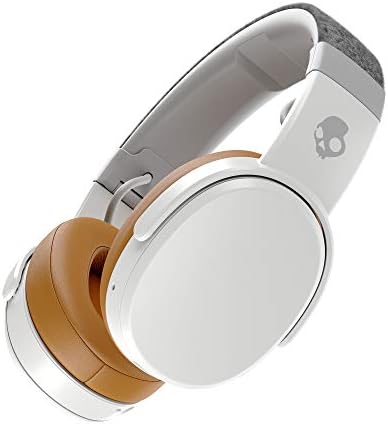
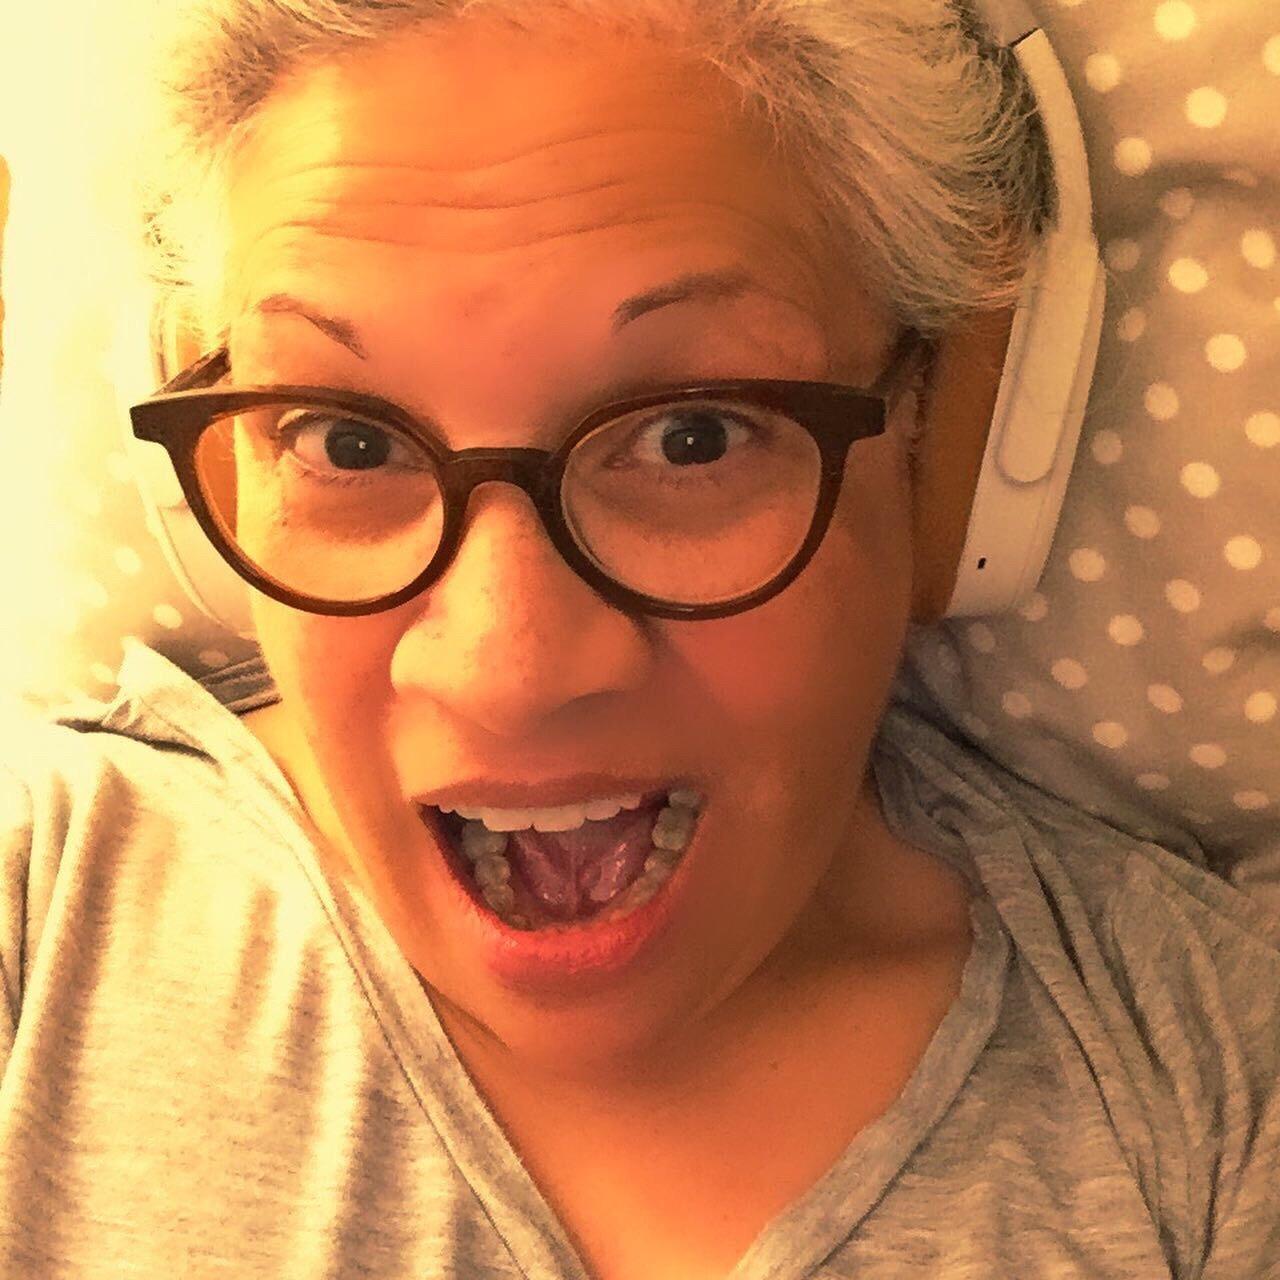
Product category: headphones
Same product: yes